Fintech Valley Vizag

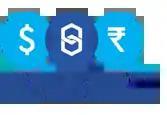
logo Fintech valley Vizag

In September 2016, Chief Minister Naidu declared the Fintech Valley Project through a document titled 'Sunrise Andhra Pradesh Vision 2029' stating its objectives and the proposed state growth achievable by 2029 and focusing on Fintech Valley will be developed as an innovation valley, and as one of the best financial centers in the world.